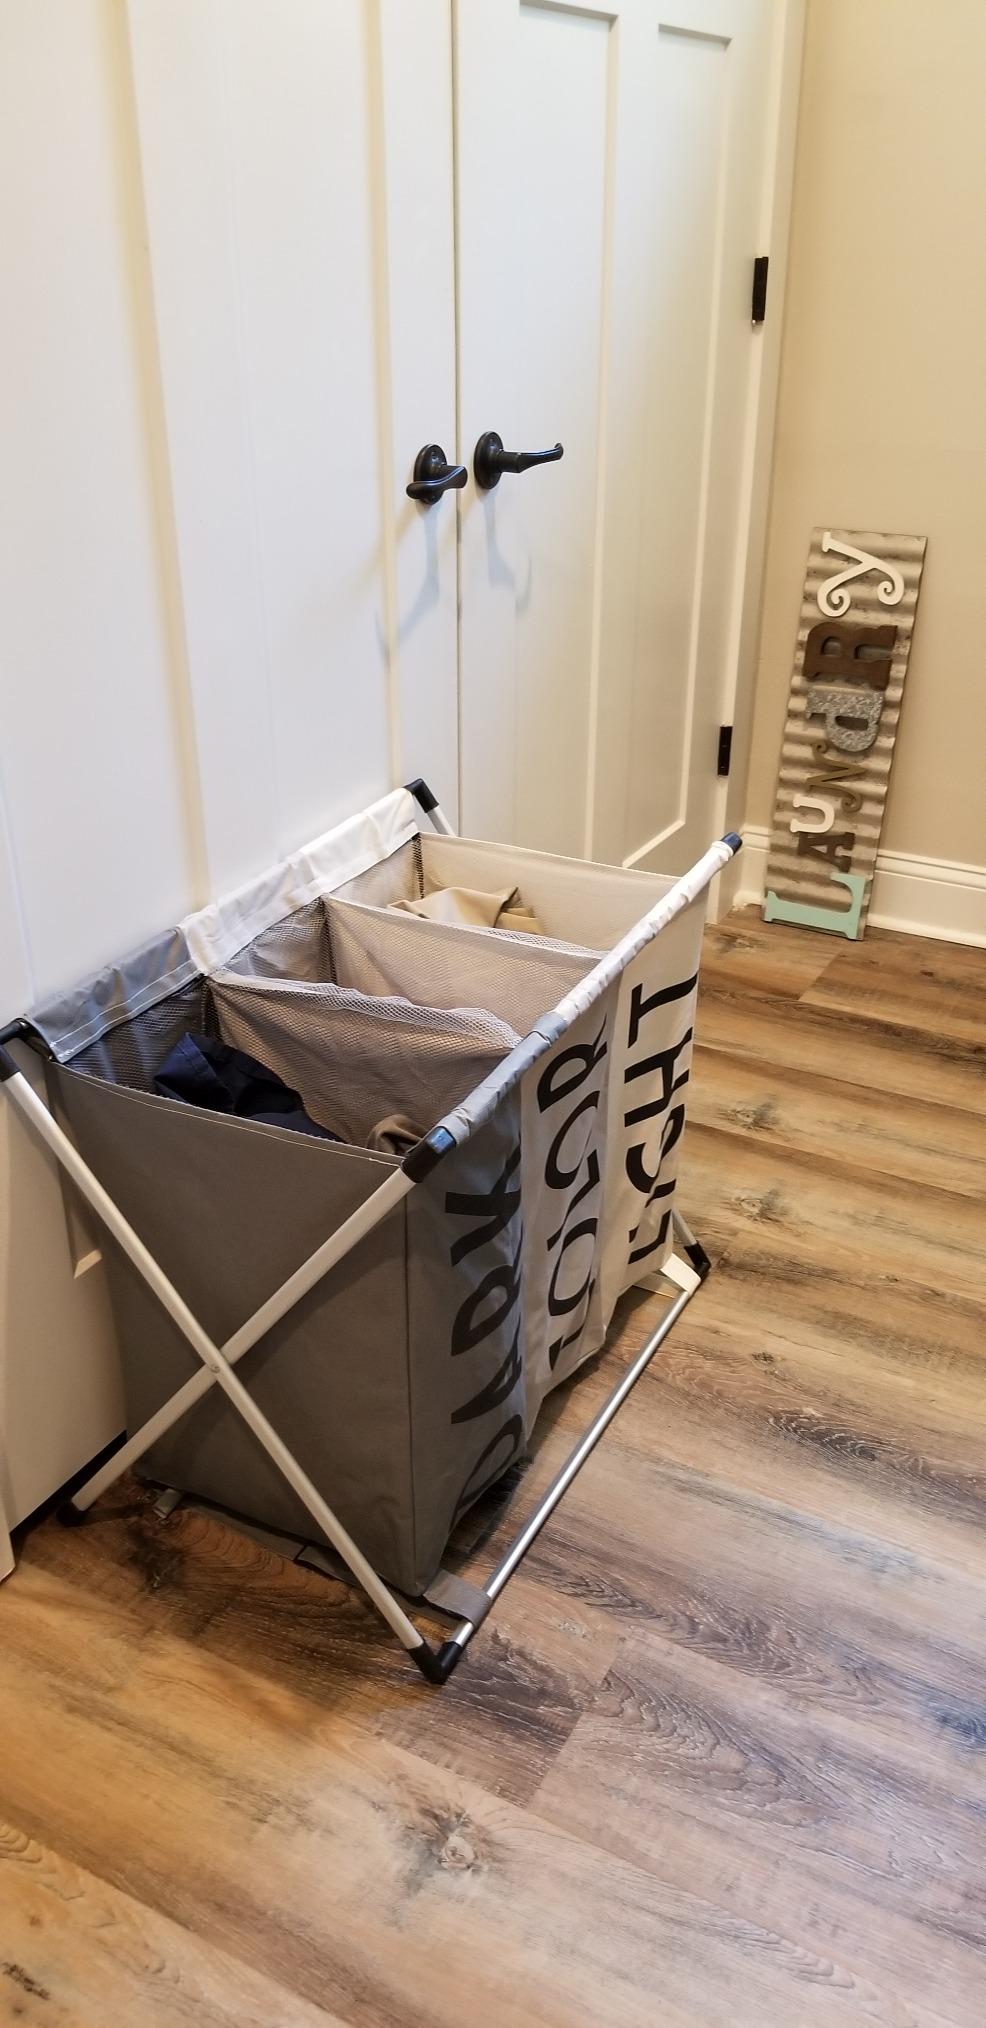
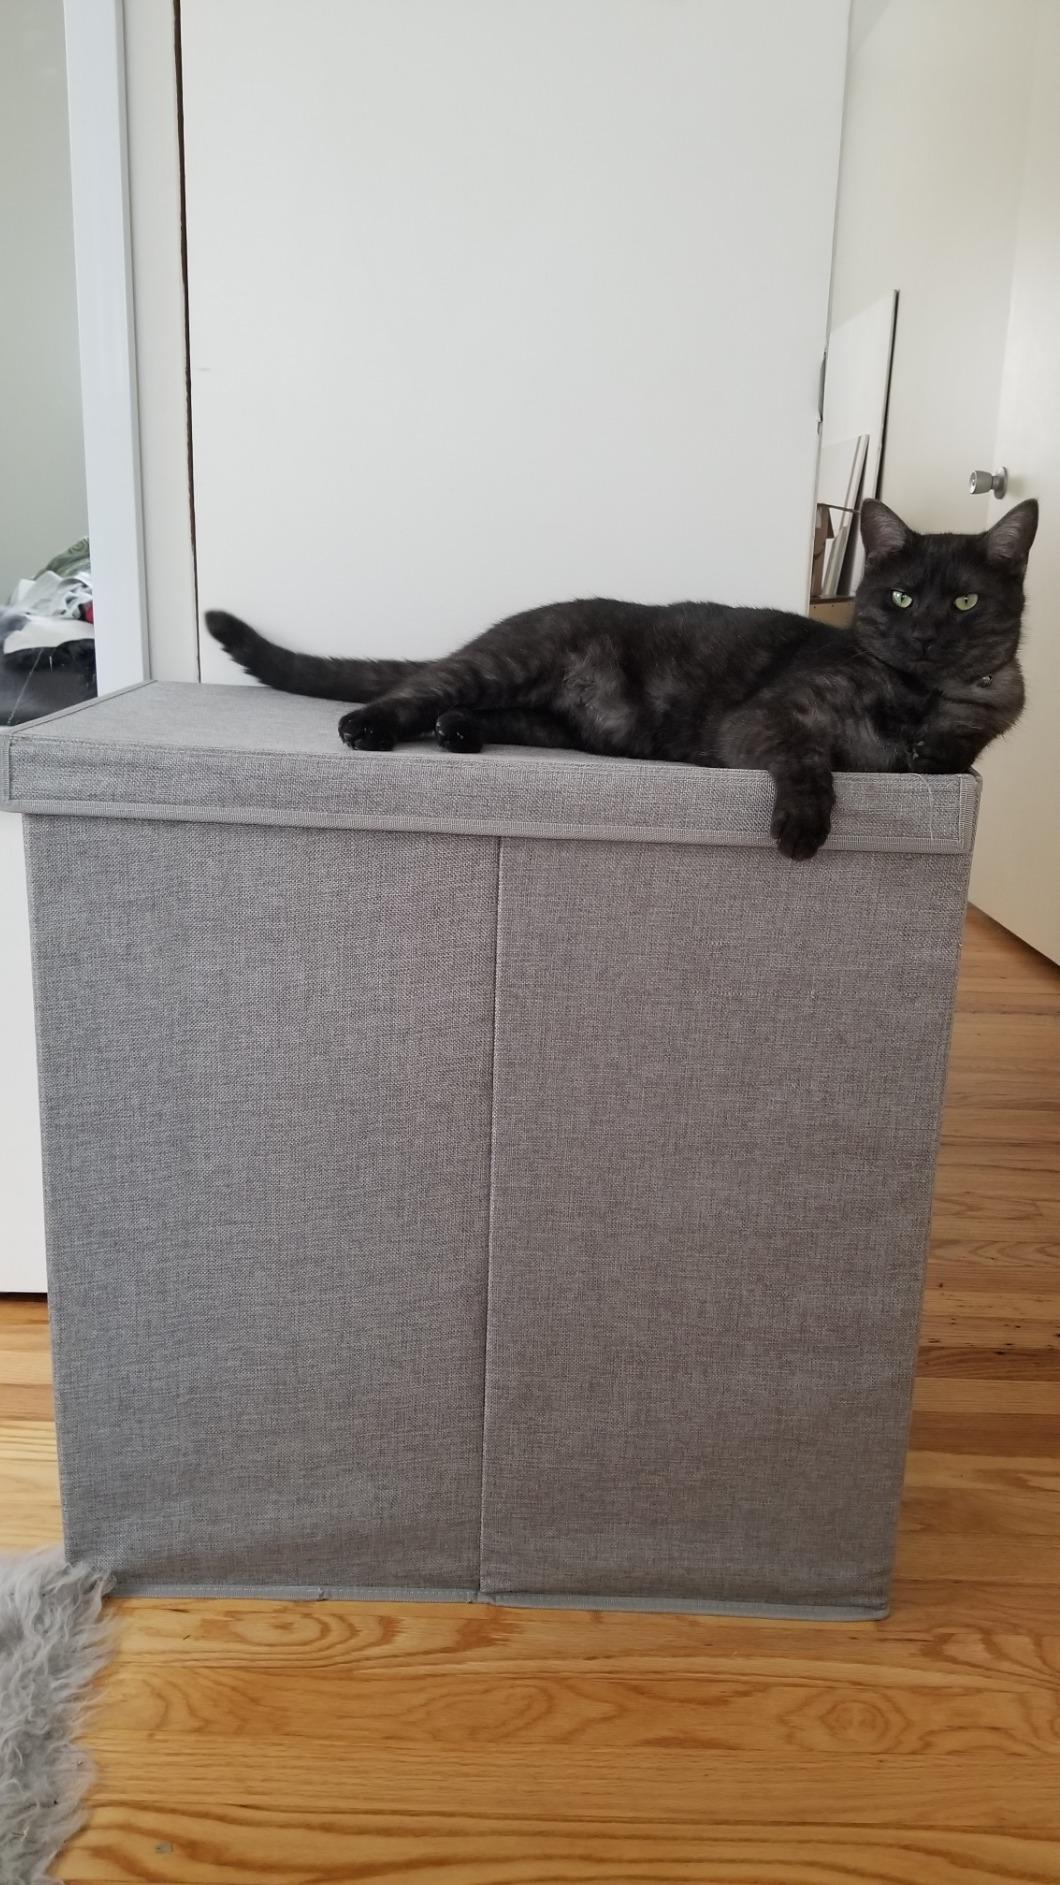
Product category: items_hamper
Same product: no